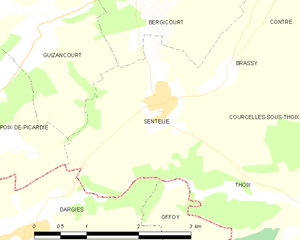
Carte des communes françaises Sentelie